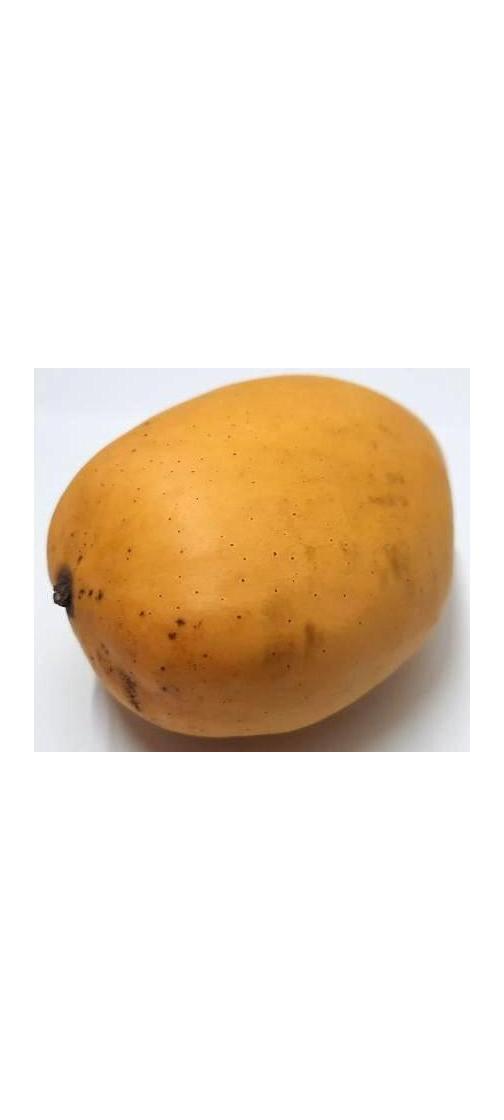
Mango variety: Katimon